Agriculture in Italy

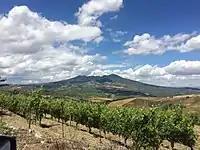
Aglianico vineyard with Mount Vulture in the background

After the end of the Empire, and for almost a thousand years, agriculture and the economy experienced a period of technological regression, closer to that of the Bronze Age both in Greece and in the regions of Roman Italy. Productivity decreased, but the rural population, living in small villages scattered in a territory of woods and swamps, still managed to derive a significant part of their livelihood from natural habitats, such as meadows and swamps: meat, fish, honey, furs, fabrics.